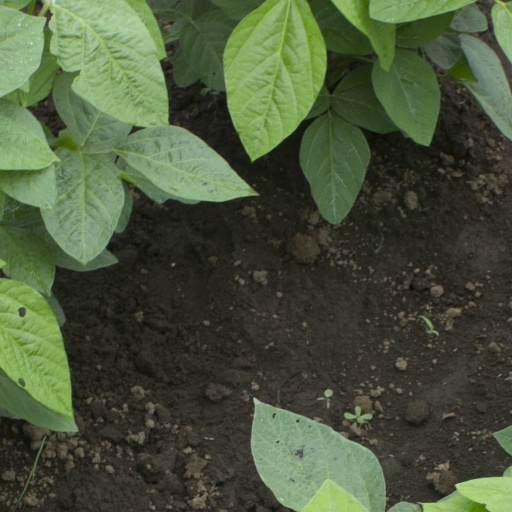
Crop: soybean